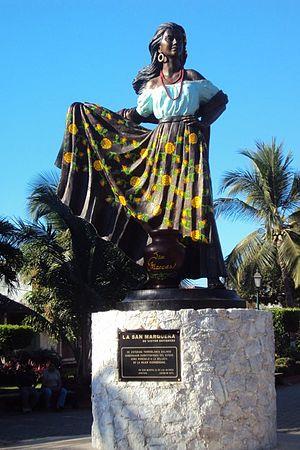
San Marcos est une ville mexicaine de l'état de Guerrero, située sur la Route fédérale 200, à 59 kilomètres au sud-est d'Acapulco. Elle fait partie de la région de la Costa Chica de Guerrero et est le chef-lieu de la commune homonyme.